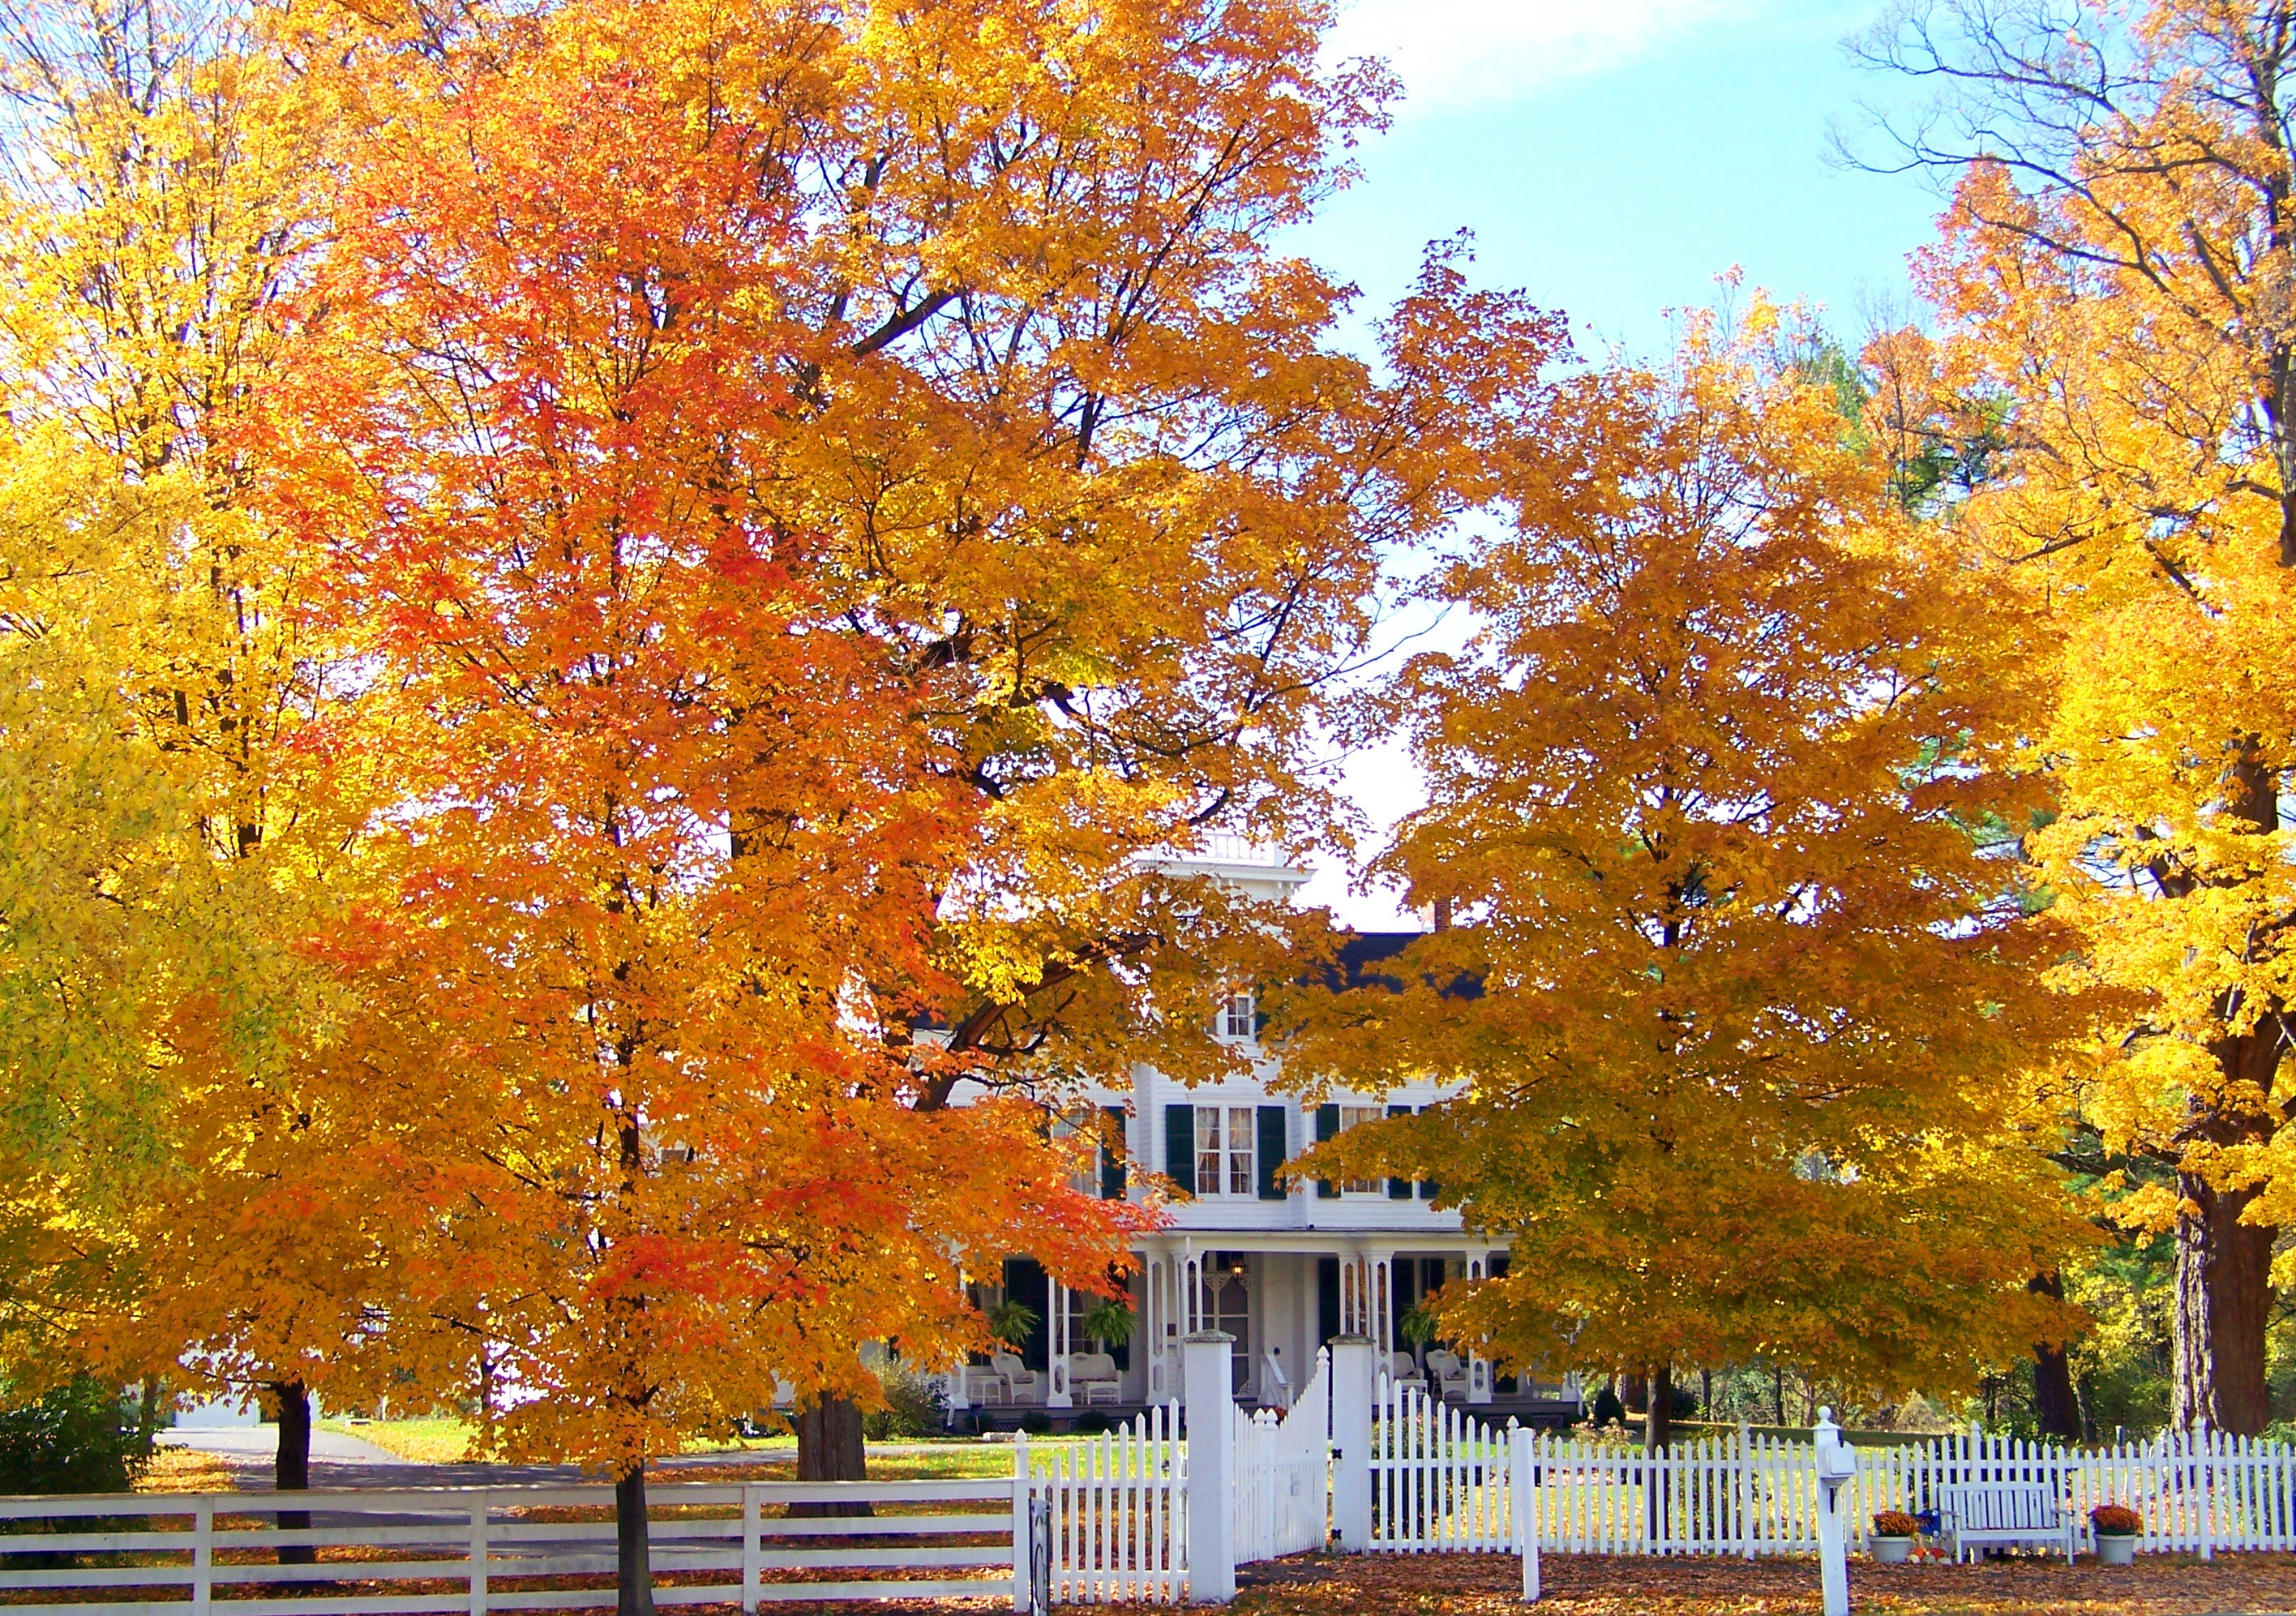
tree, plant, house, leaf, fall, old, autumn, season, maple tree, trees, leaves, deciduous, colored, flowering plant, maidenhair tree, woody plant, land plant